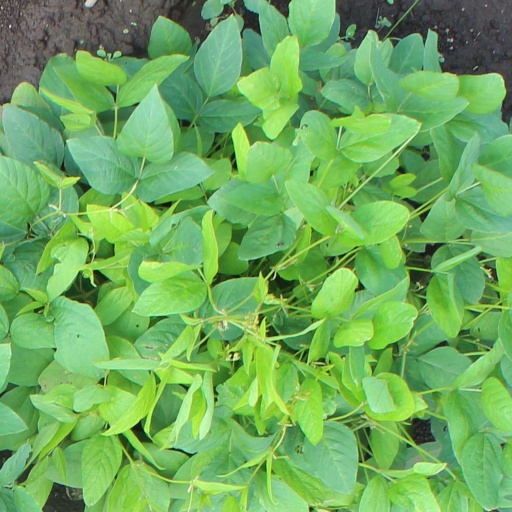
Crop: soybean